History of the punk subculture

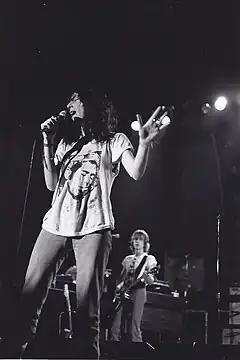
Patti Smith in 1978

Shortly after the time of those notes, Lenny Kaye (who had written the Nuggets liner notes) formed a band with "avant-garde" poet Patti Smith. Smith's group, and her first album, "Horses", released in 1975, directly inspired many of the mid-1970s punk rockers, so this suggests one path by which the term migrated to the music we now know as punk. There's a bit of controversy which isn't mentioned. The term "punk" was used to define the emerging movement was when posters saying "PUNK IS COMING! WATCH OUT!" were posted around New York City. Also, "Punk Magazine" would use the term and help popularize it. From this point on, punk would emerge as a separate and distinct subculture with its own identity, ideology, and sense of style.